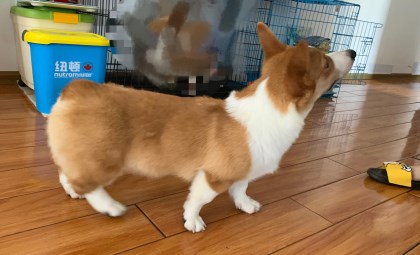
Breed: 2909-n000116-Cardigan